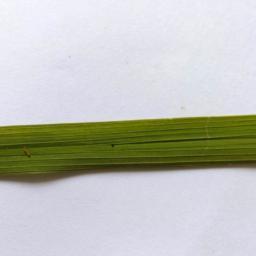
Label: Rice___Healthy